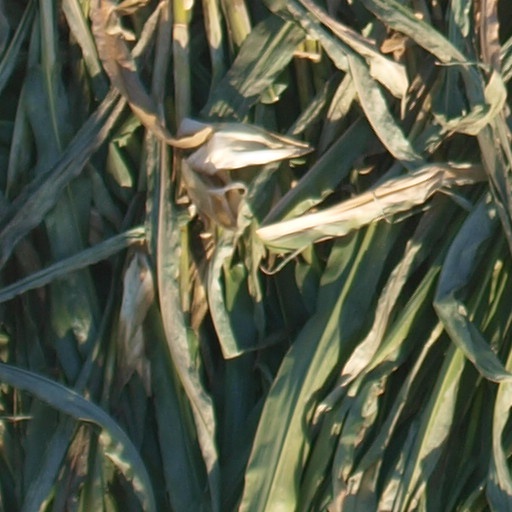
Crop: maize; corn